Erie Canal

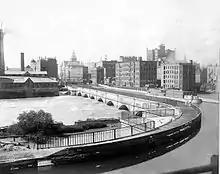
Rochester, New York, aqueduct

Canal boats up to in draft were pulled by horses and mules walking on the towpath. The canal had one towpath, generally on the north side. When canal boats met, the boat with the right of way remained on the towpath side of the canal. The other boat steered toward the berm (or heelpath) side of the canal. The driver (or "hoggee", pronounced HO-gee) of the privileged boat kept his towpath team by the canalside edge of the towpath, while the hoggee of the other boat moved to the outside of the towpath and stopped his team. His towline would be unhitched from the horses, go slack, fall into the water and sink to the bottom, while his boat coasted with its remaining momentum. The privileged boat's team would step over the other boat's towline, with its horses pulling the boat over the sunken towline without stopping. Once clear, the other boat's team would continue on its way.